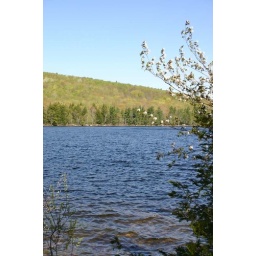
The water of Lake George in Canaan, Maine, appears blue on a clear day.